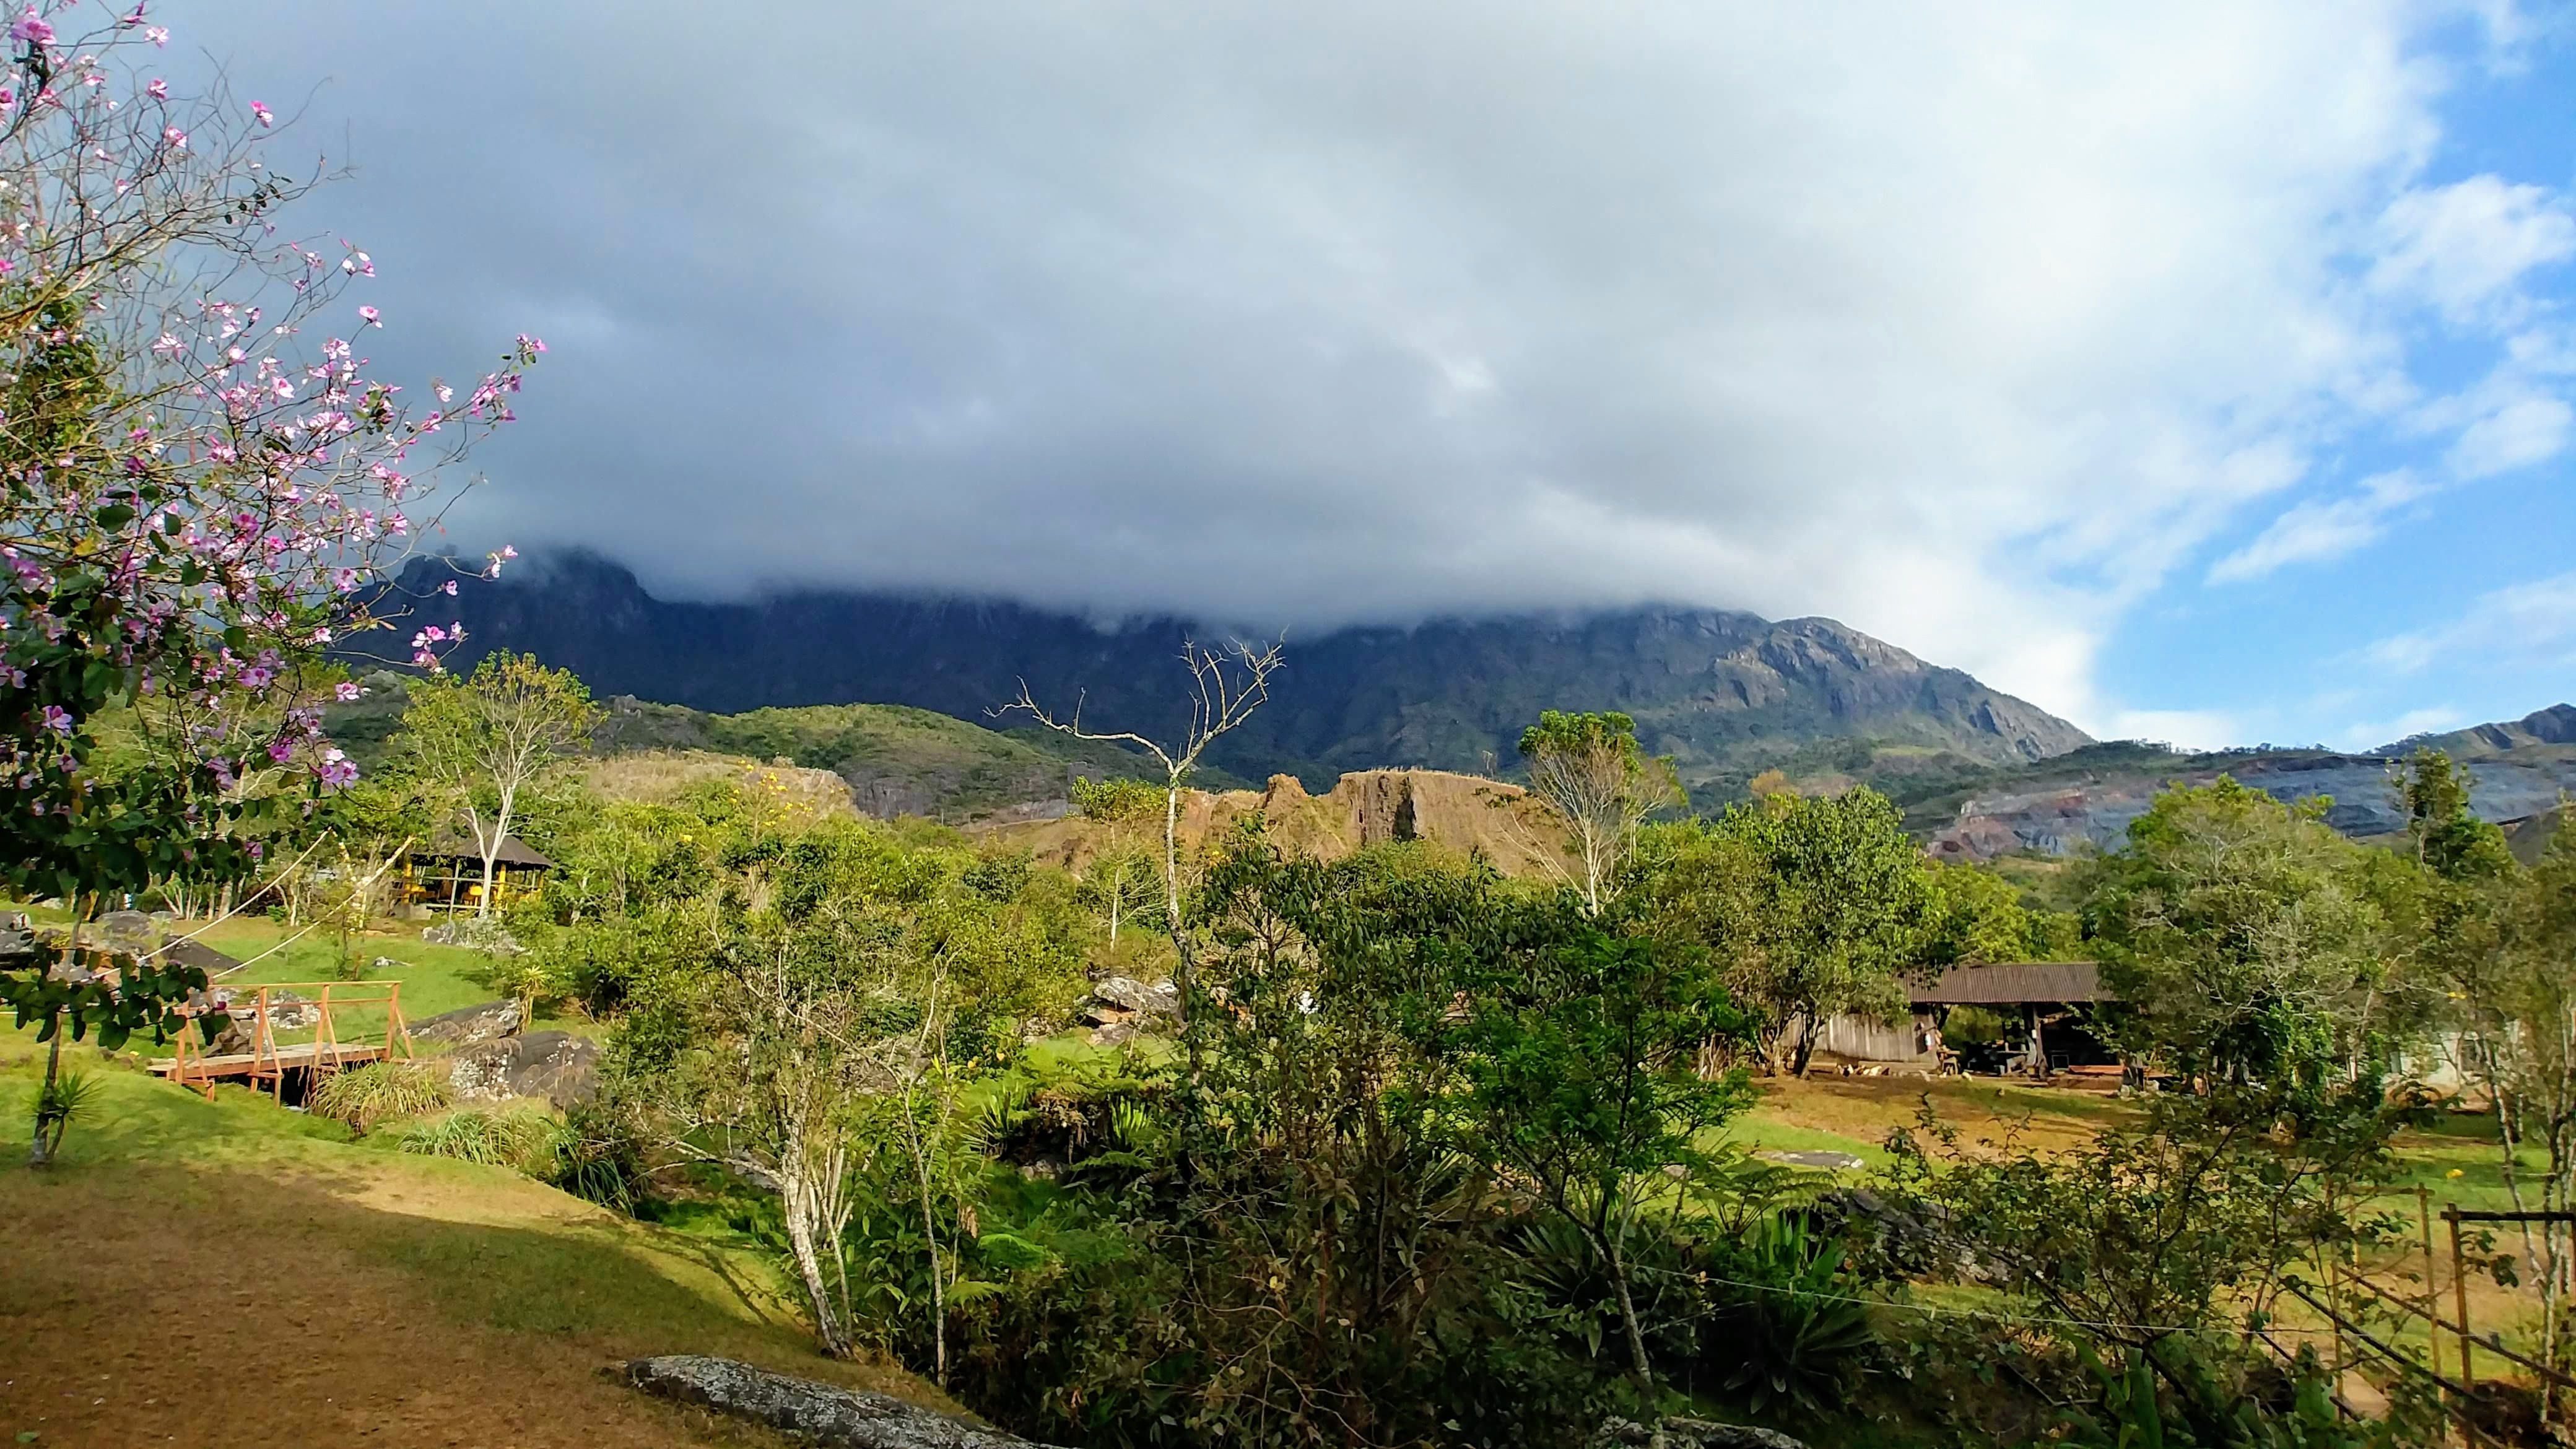
christopher, mountainous landforms, nature, hill station, vegetation, mountain, highland, natural landscape, sky, hill, wilderness, mountain village, tree, cloud, mount scenery, mountain range, rural area, photography, fell, spring, landscape, grass, ridge, village, valley, panorama, tourism, plant community, plant, national park, chaparral, forest, meteorological phenomenon, terrain